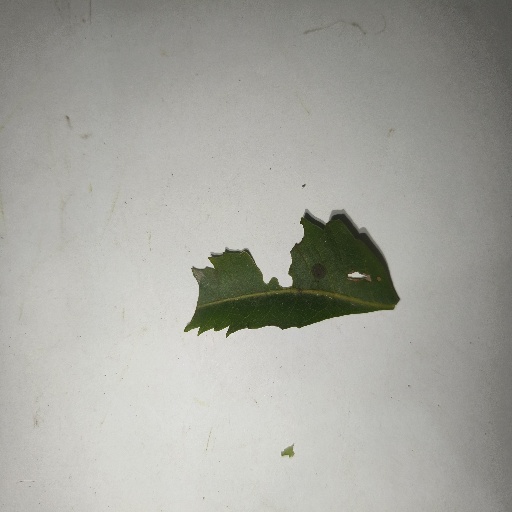
Species: Neem
Leaf condition: Shot Hole Leaf